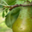
Label: pear